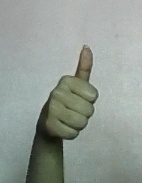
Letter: aleff